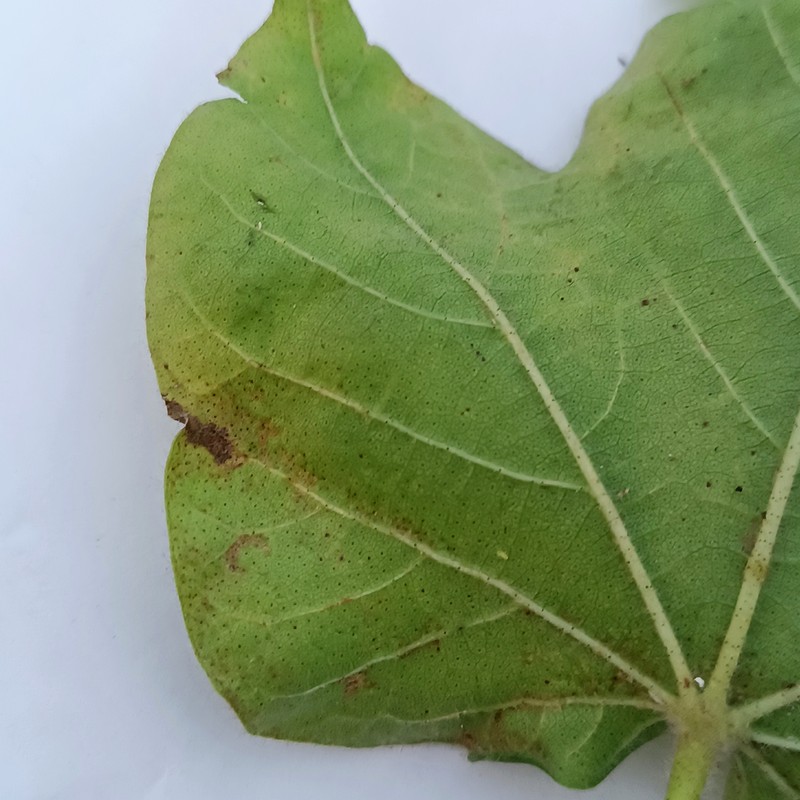
Label: Leaf Hopper Jassids